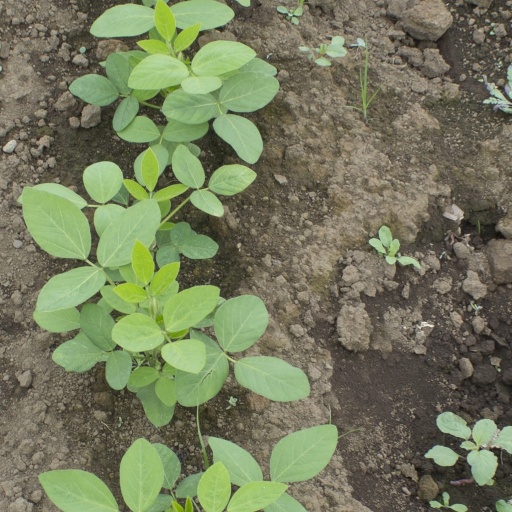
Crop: soybean